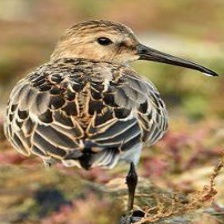
Species: DUNLIN
Scientific name: CALIDRIS ALPINA
ImageNet parent category: red-backed_sandpiper